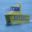
Label: ship